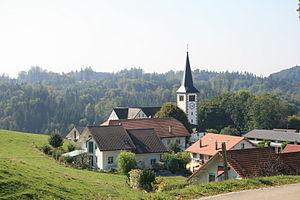
Saint-Antoine est une localité et une commune suisse du canton de Fribourg, située dans le district de la Singine.